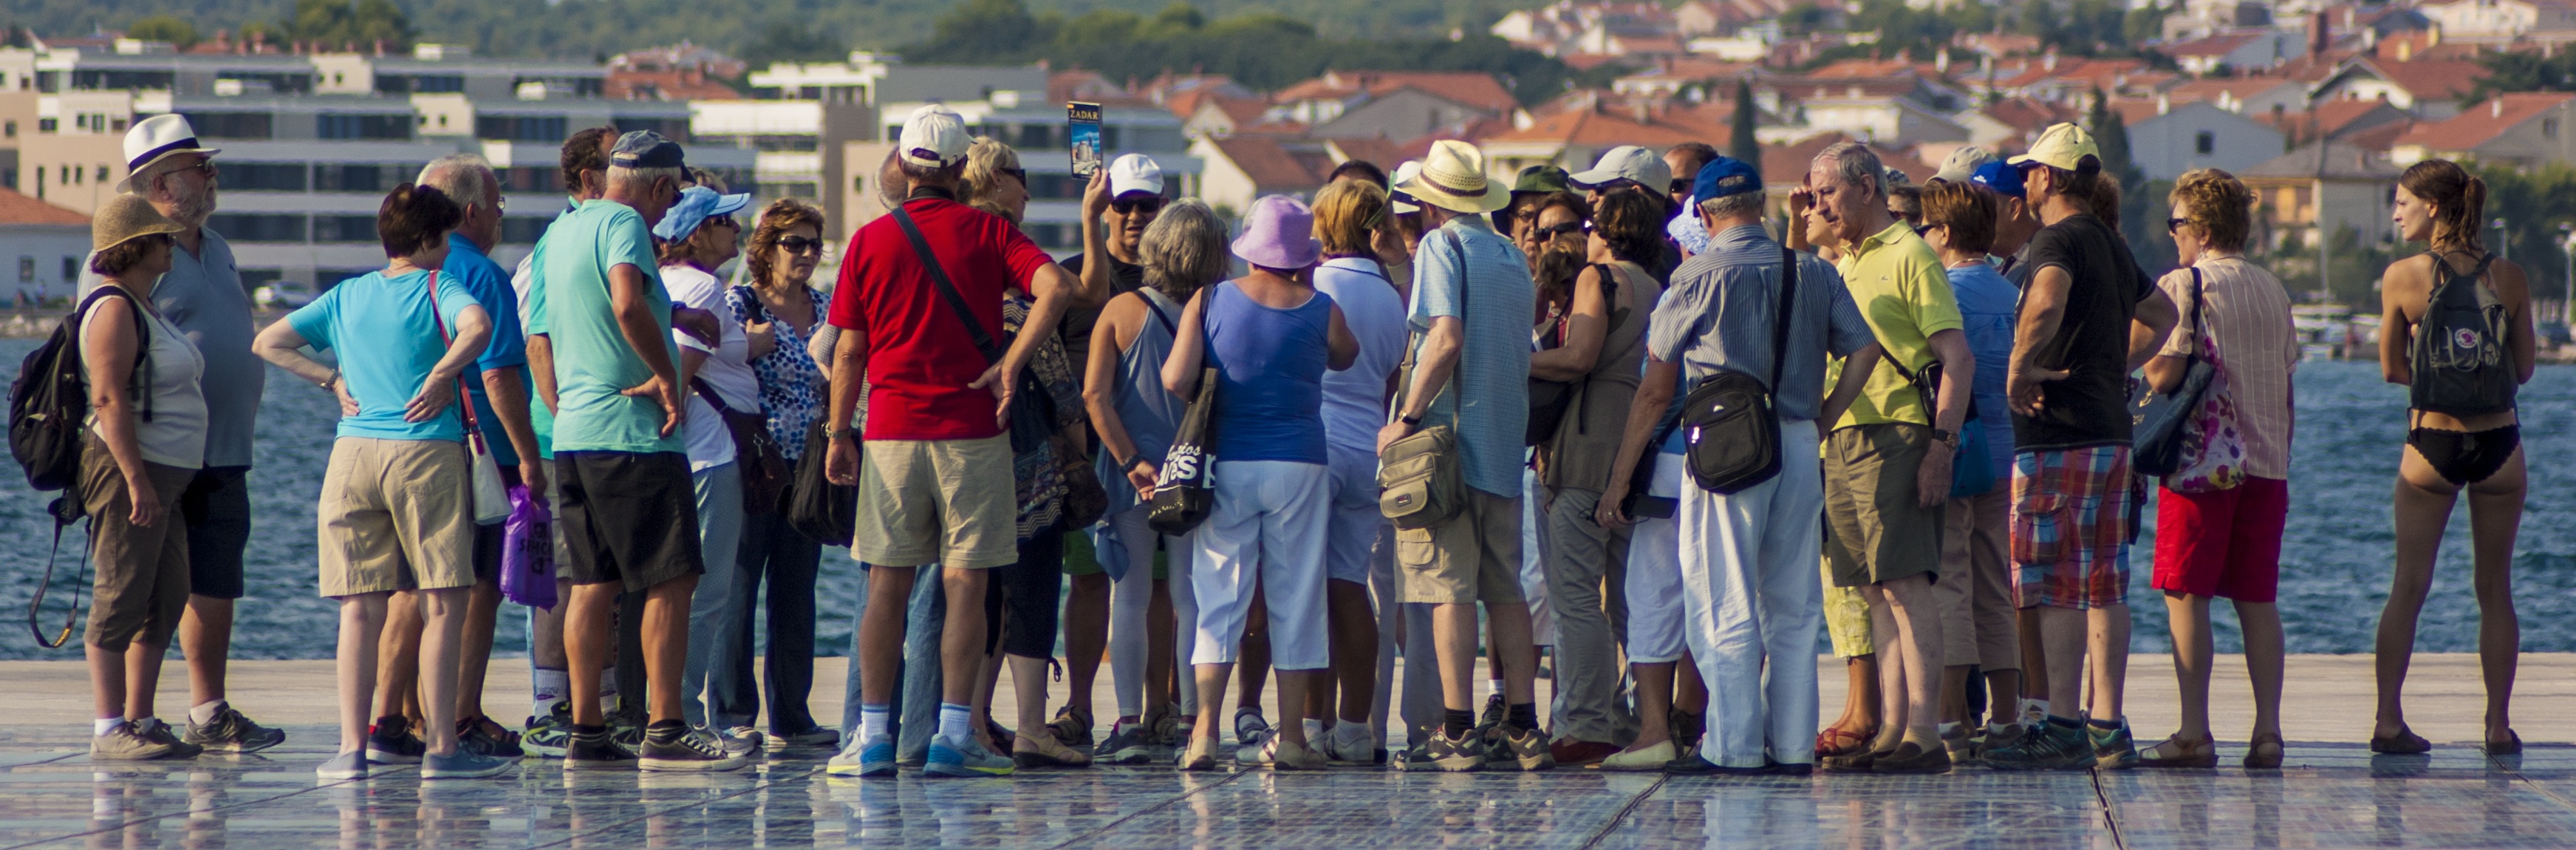
outdoor, walking, people, crowd, summer, travel, color, holiday, colorful, tourism, lifestyle, croatia, zadar